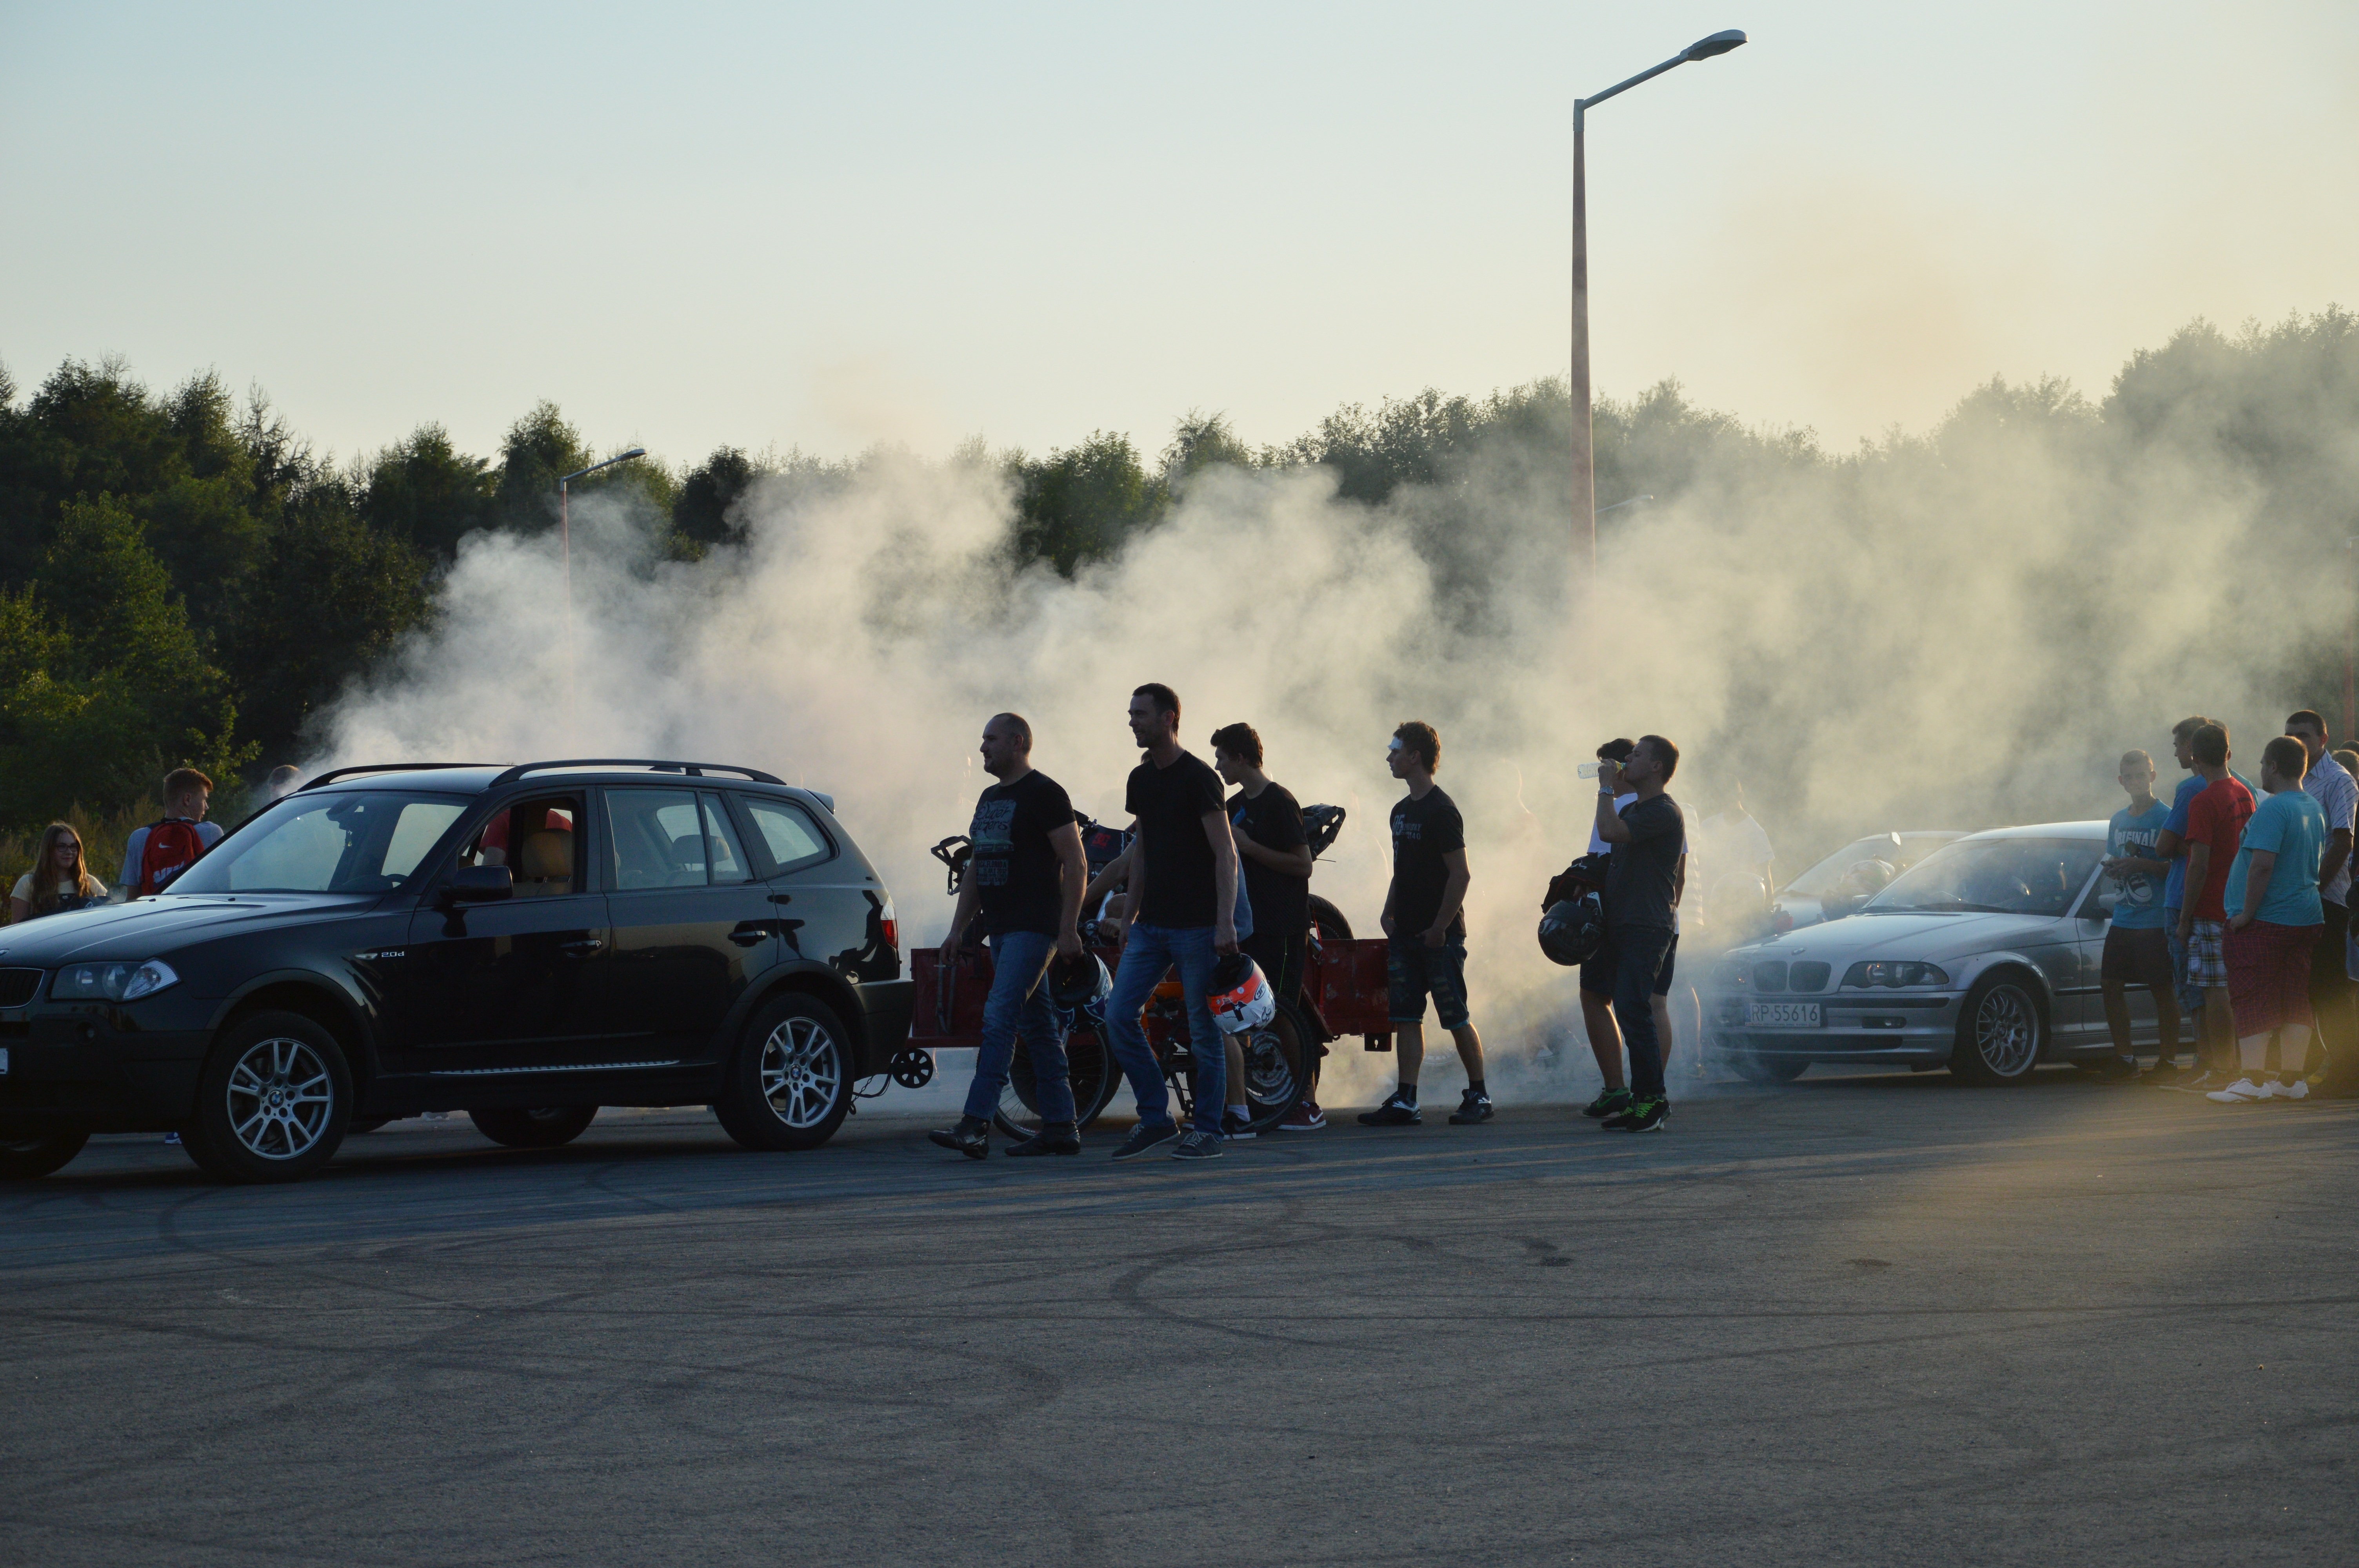
people, car, driving, smoke, transport, vehicle, motorcycle, fire, auto, power, racing, race track, auto racing